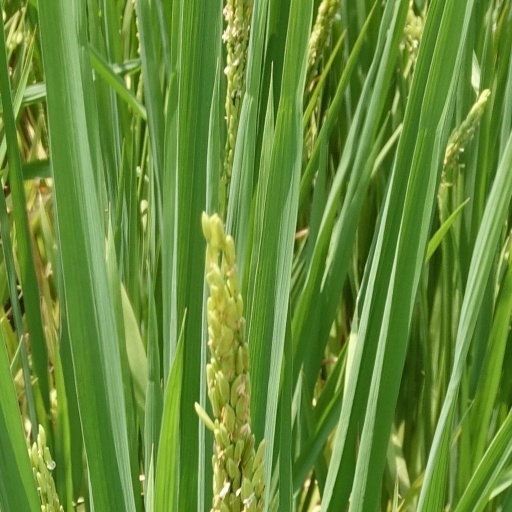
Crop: rice